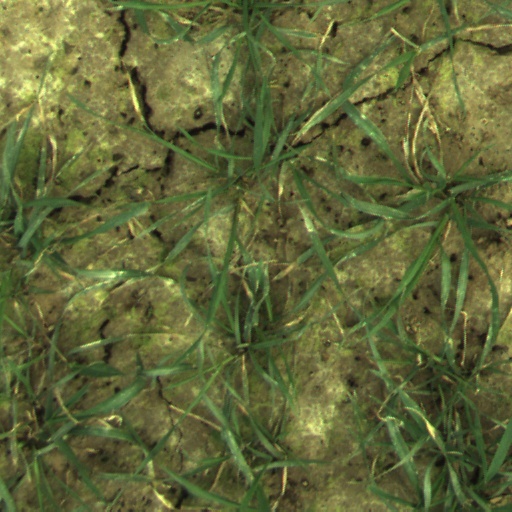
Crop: wheat